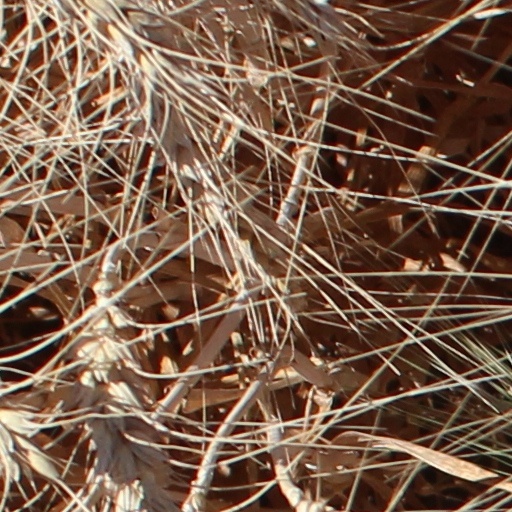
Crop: wheat